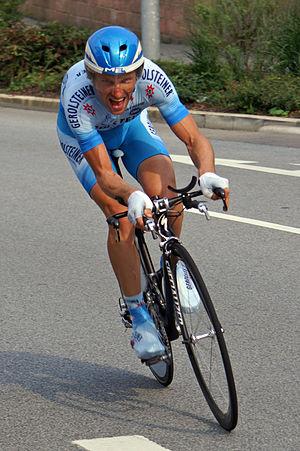
Georg Totschnig est un ancien coureur cycliste autrichien. Il resta professionnel de 1994 à 2006. Il s'est classé parmi les dix premiers des trois grands tours : 7ᵉ du Tour de France en 2004, 6ᵉ du Tour d'Espagne en 1996 et 5ᵉ du Tour d'Italie en 2003, ainsi que 7ᵉ en 2002 et 9ᵉ en 1995. Il a également terminé trois fois parmi les dix premiers du Tour de Suisse. Il remporte la plus grande victoire de sa carrière à Ax 3 Domaines lors du Tour de France 2005. Il dispute sa dernière course professionnelle le 14 octobre 2006, lors du Tour de Lombardie où il s'échappe pendant 150 kilomètres. Son frère Harald, né en 1974, est aussi coureur professionnel de 2004 à 2013.